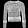
Label: Pullover